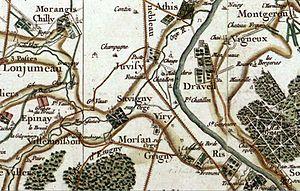
Carte de la région de Savigny au XVIIe siècle par Cassini.
Savigny-sur-Orge est une commune française située dans le département de l’Essonne en région Île-de-France.